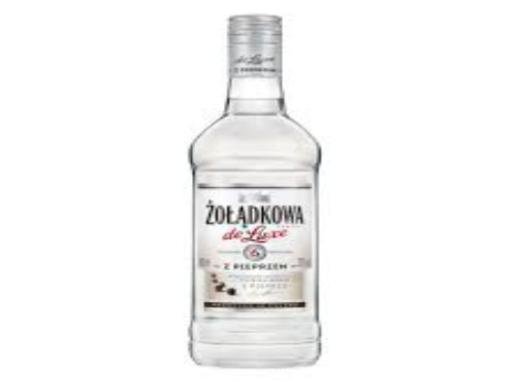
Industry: Food